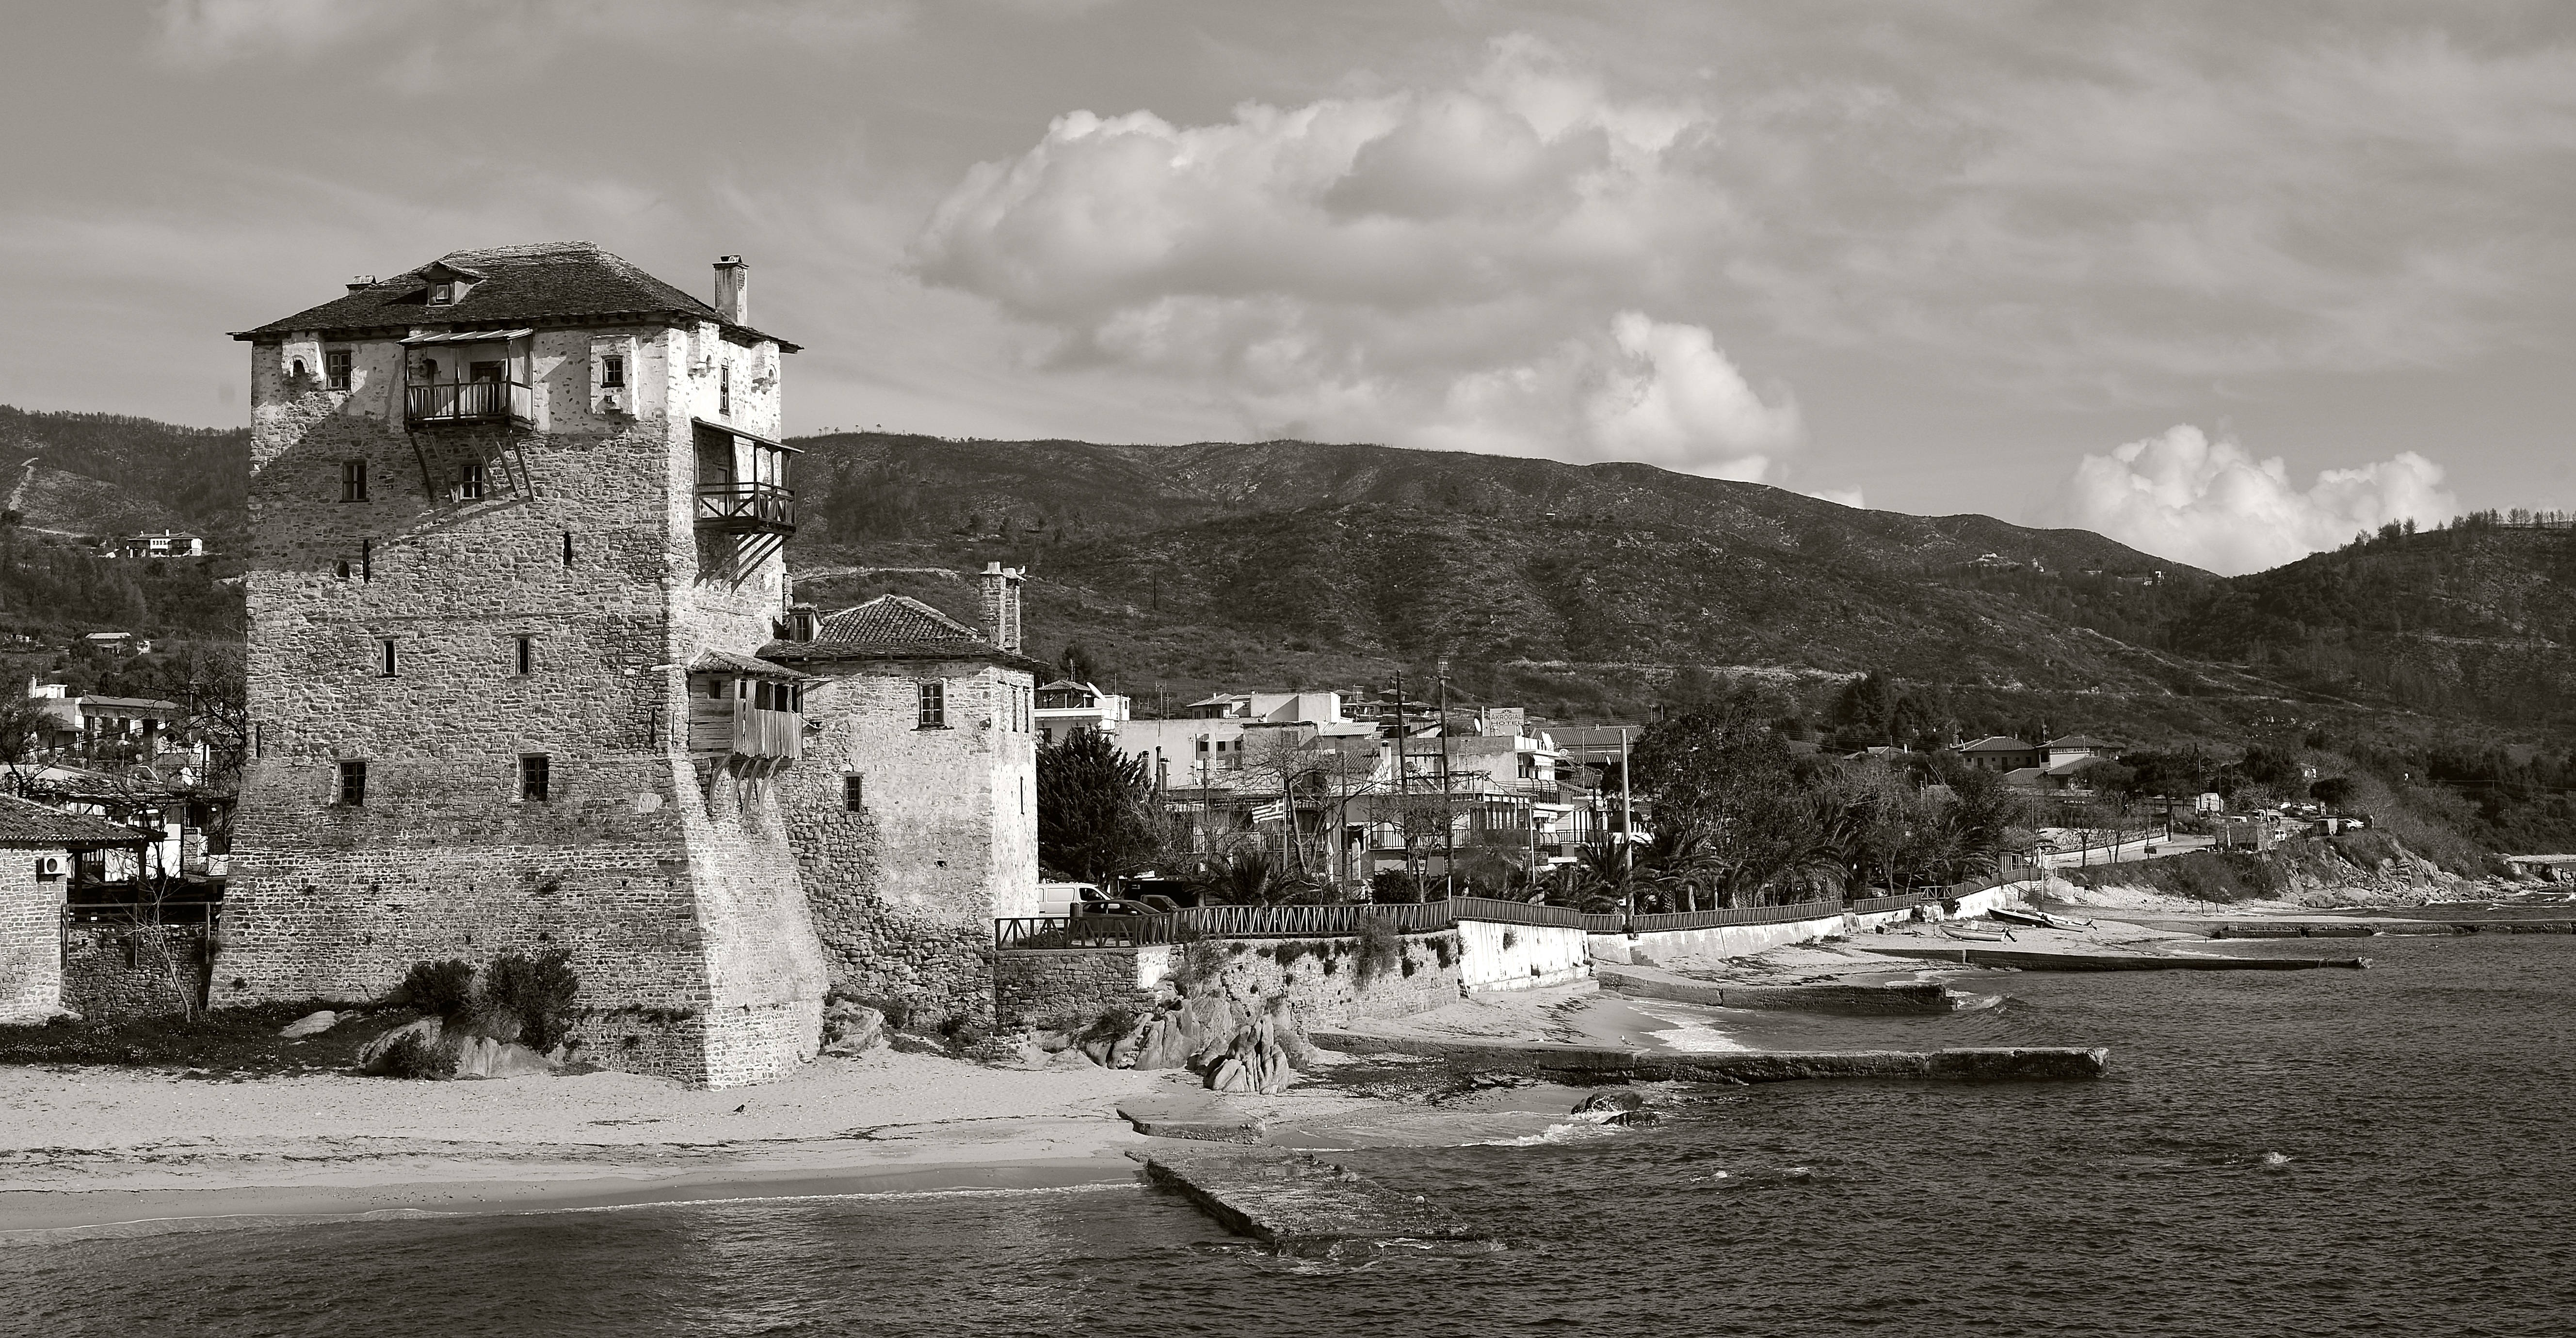
beach, landscape, sea, coast, water, nature, sand, black and white, town, view, building, summer, travel, seaside, vehicle, tower, bay, monochrome, waterway, great, holidays, monastery, greece, views, monochrome photography, athos mountain, ouranopolis